BelgiumExel

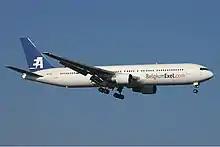
The only BelgiumExel Boeing 767-300ER landing at Amsterdam Schiphol Airport in 2005

The airline was established and started operations on 15 February 2004. It was owned by ExelAviation Group, and services ceased on 31 January 2005. In May 2005, ExelAviation Group declared bankruptcy.